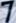
Number: 7